Ring of Stones

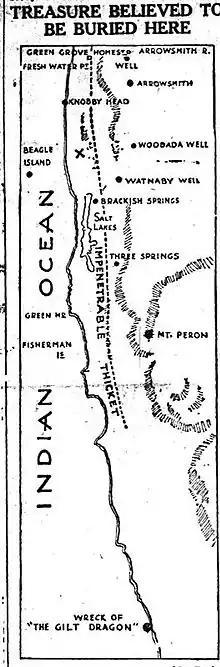
"Treasure Believed To Be Buried Here", "The Mirror", 21 January 1933, p.8

No further action appears to have been taken by the police following the second expedition, but in July 1932 a farmer from Three Springs, Fred King, wrote to Constable Loxton informing him of a line of stones which were "placed in a straight line running east and West for about one mile at spaces about 150 yards apart pointing to a large Sandhill on the Coast and about Woodada Well on the East end about 3 miles from the sea." King noted that, "at present these stones are hidden by thick scrub." Although King’s letter was mentioned in a report regarding the searches for the "Vergulde Draak"s treasure in "The Mirror" the following year, nothing eventuated and it was simply placed on file.